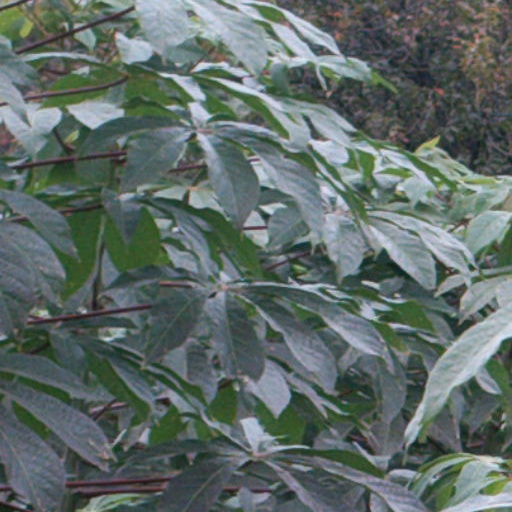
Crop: cassava